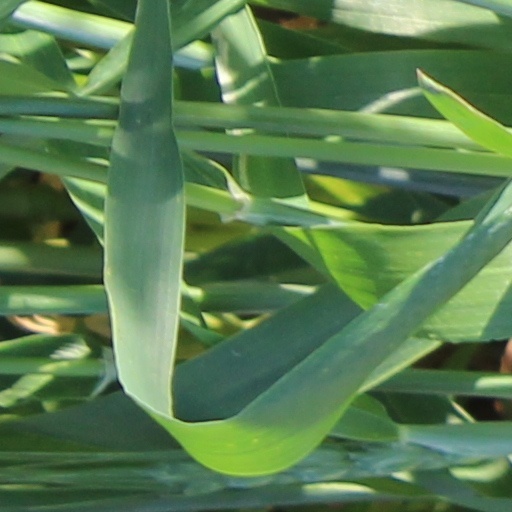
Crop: wheat